Garve railway station

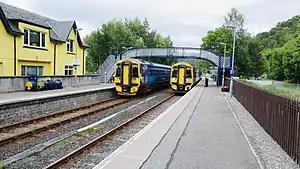
158701 and 158704 stand at Garve, looking east

Garve railway station is a railway station on the Kyle of Lochalsh Line, serving the village of Garve in the north of Scotland. Garve is located at the eastern edge of Loch Garve, measured from Dingwall, and is the first stop on the line before Lochluichart. ScotRail, who manage the station, operate all services.